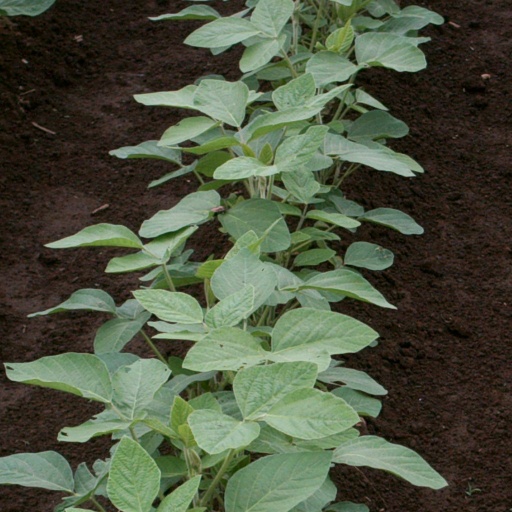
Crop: soybean